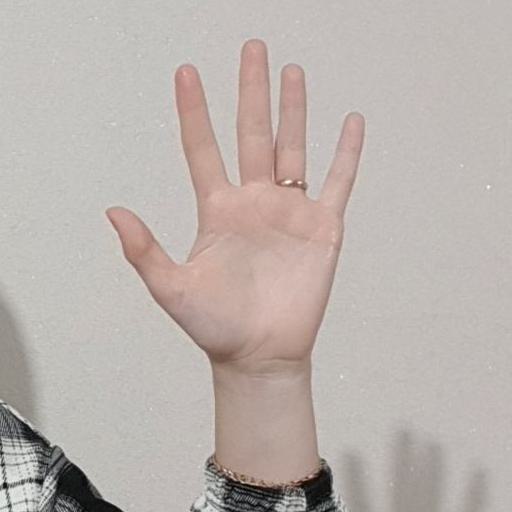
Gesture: palm